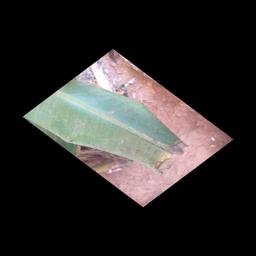
Label: MALBHOG LEAF